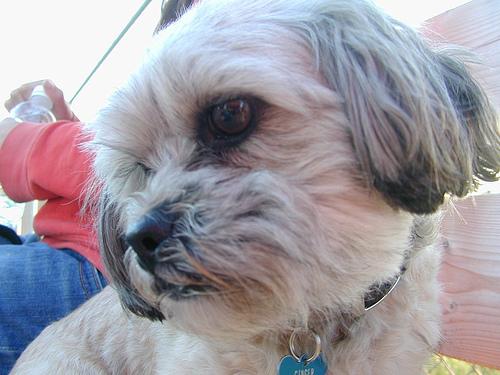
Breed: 215-n000038-Lhasa